Clean Power Plan

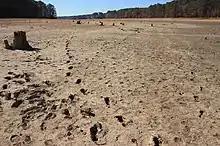
Drought, dried out, middle of forest, Bruce Dupree, October 17, 2016

According to the Energy Information Administration (EIA), coal in 2015 in the United States produced 1,364,000,000 metric tons of . This amounted to 71% of emissions from the electric power sector. By switching this coal generation to a cleaner source such as wind power, emissions could be significantly reduced. According to the League of Conservation Voters, in 2015, the Clean Power Plan "established the first national limits on carbon pollution from existing power plants—our nation's single largest source of the pollution fueling climate change" and was "the biggest step" the United States had "ever taken to address climate change."